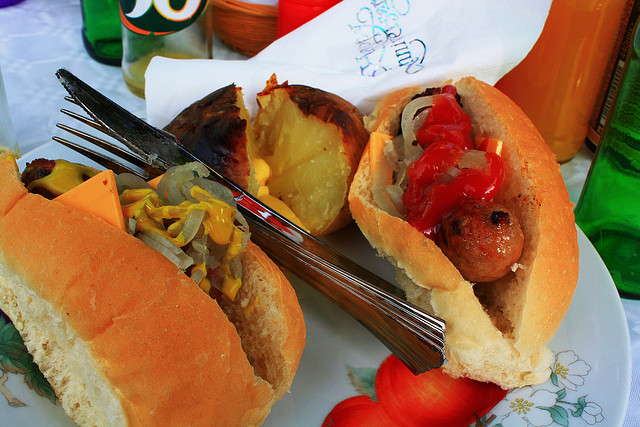
user: Given an image and a question. Answer the question in a short answer. Question: Which utensils did the person use to eat this food? Short Answer:
assistant: fork and knife